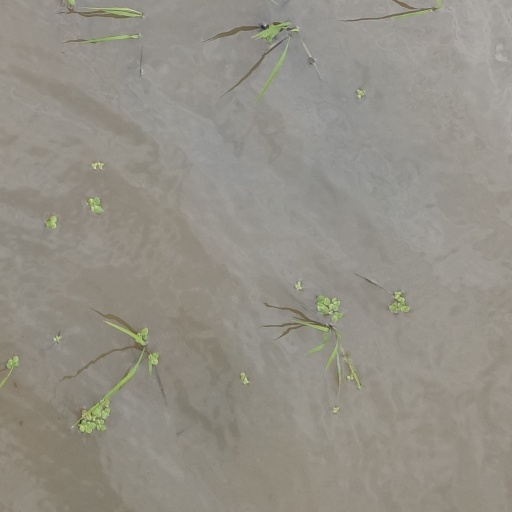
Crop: rice